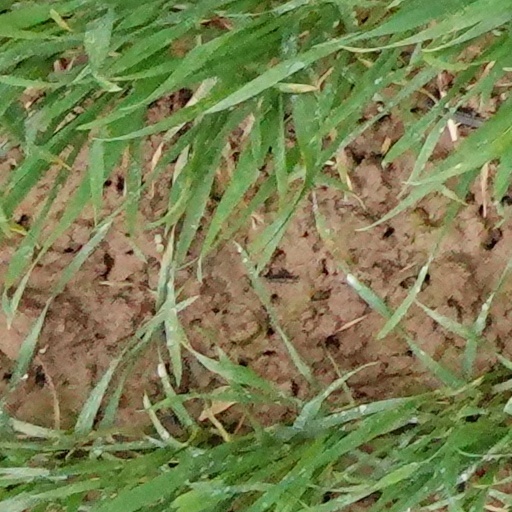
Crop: wheat